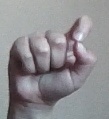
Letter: fa